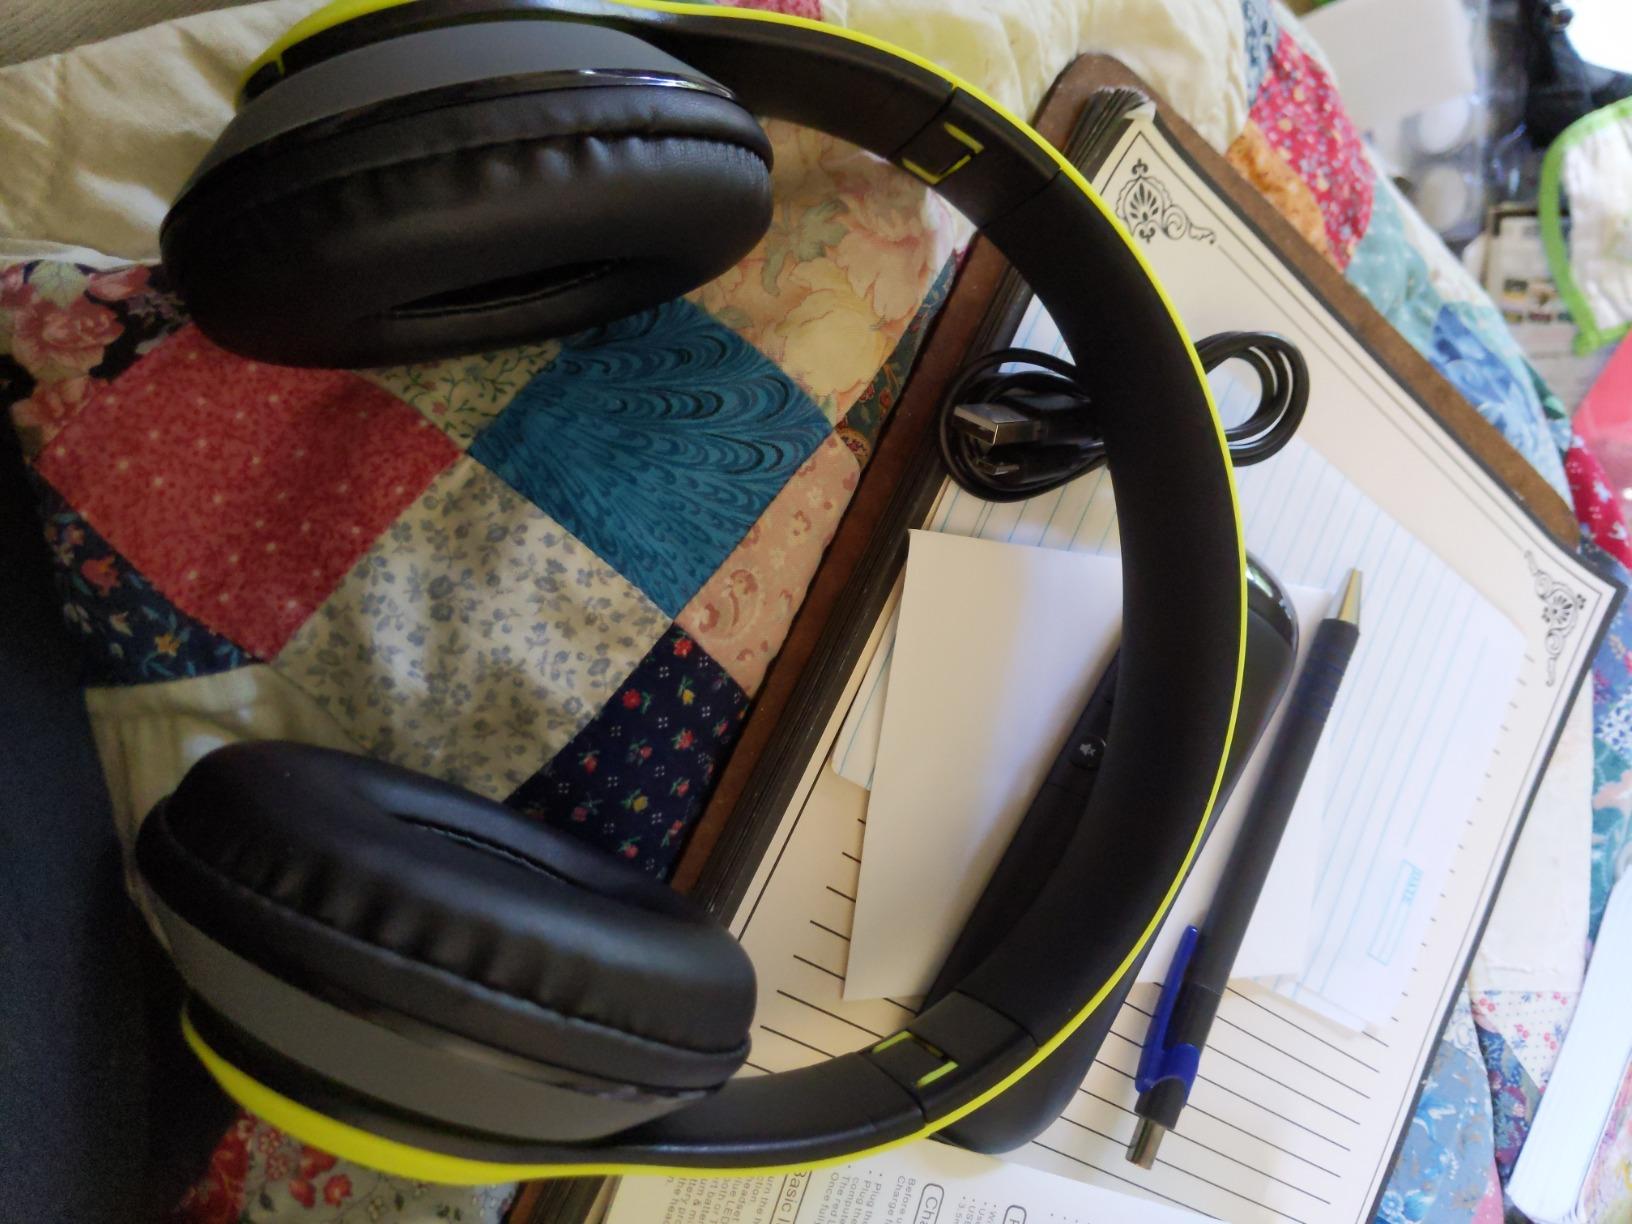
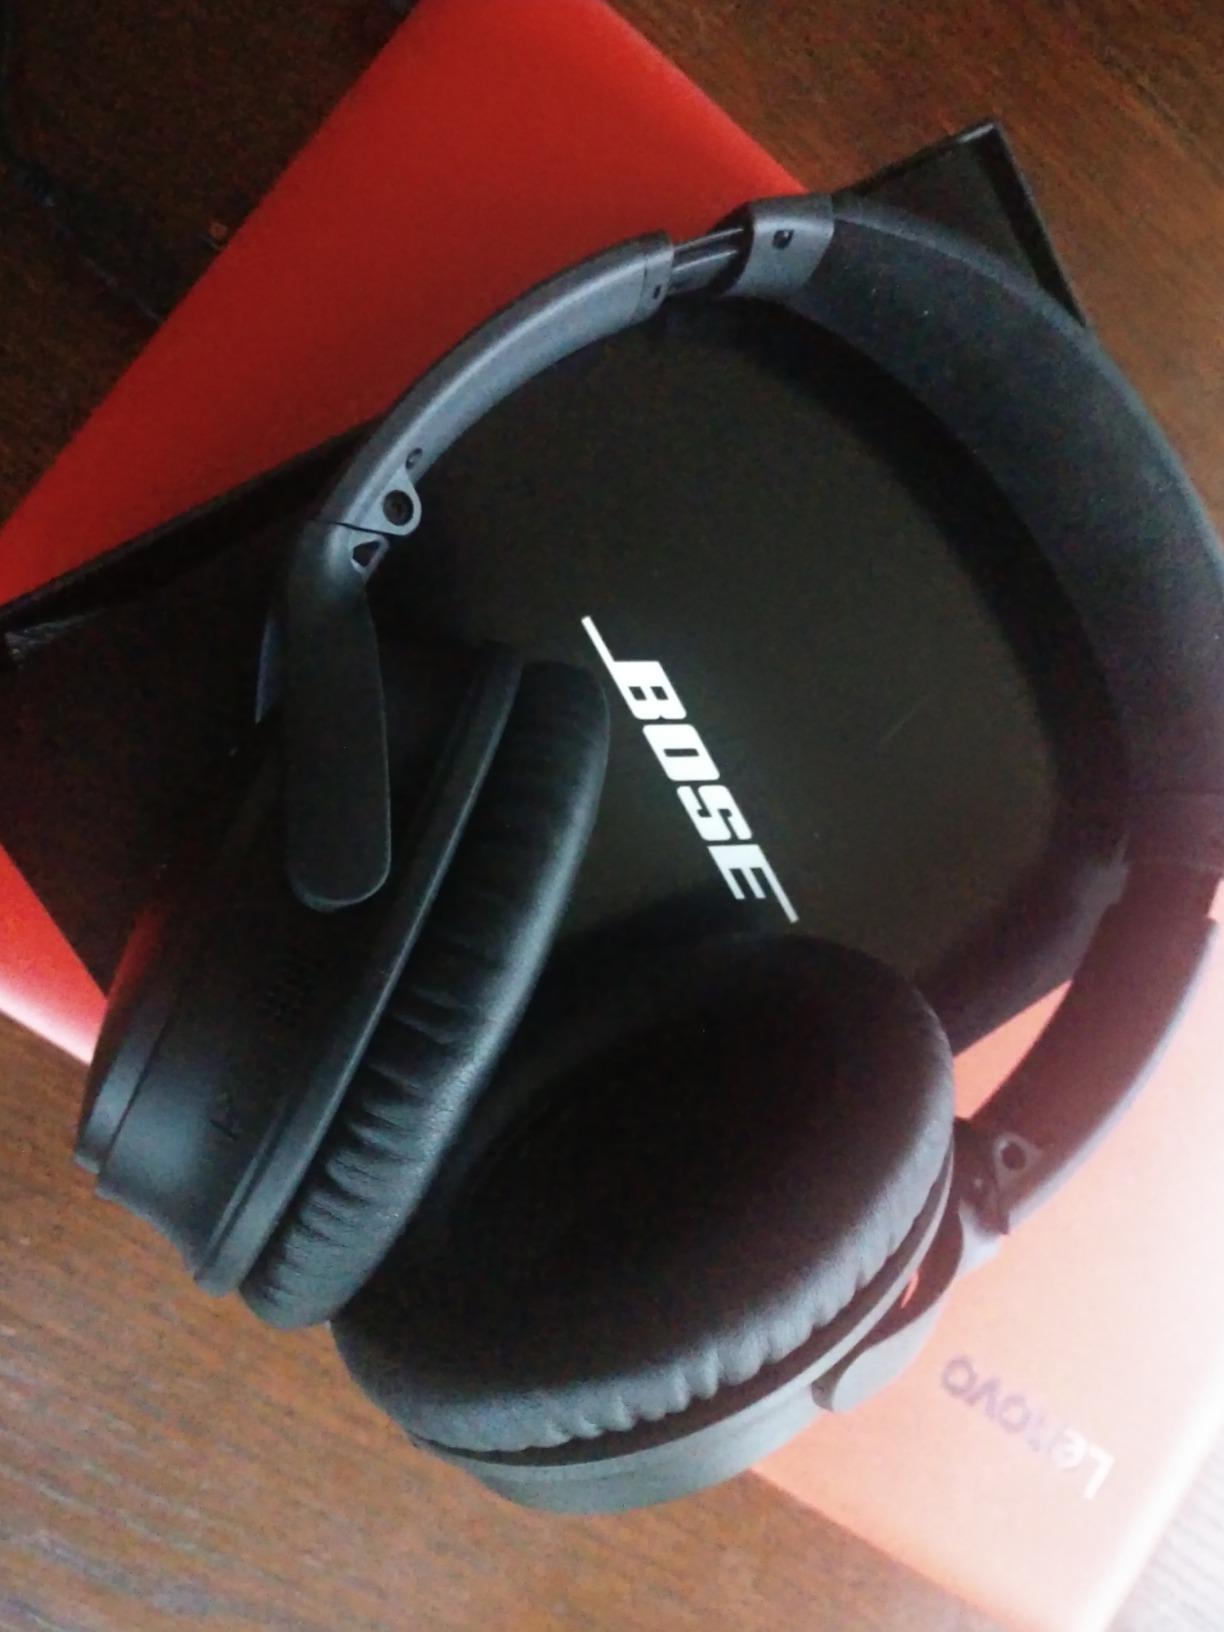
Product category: headphones
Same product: no